Anna K (singer)

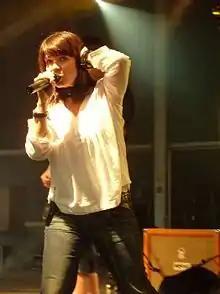
Anna K in 2008

Lucianna Krecarová (born 4 January 1965), known by the stage name Anna K, is a Czech award-winning singer. She was named female singer of the year at the 1999 and 2006 Anděl Awards. Anna K was diagnosed with breast cancer in 2009. She took part in the 2016 series of the Czech television programme "StarDance", dancing with Marek Hrstka.